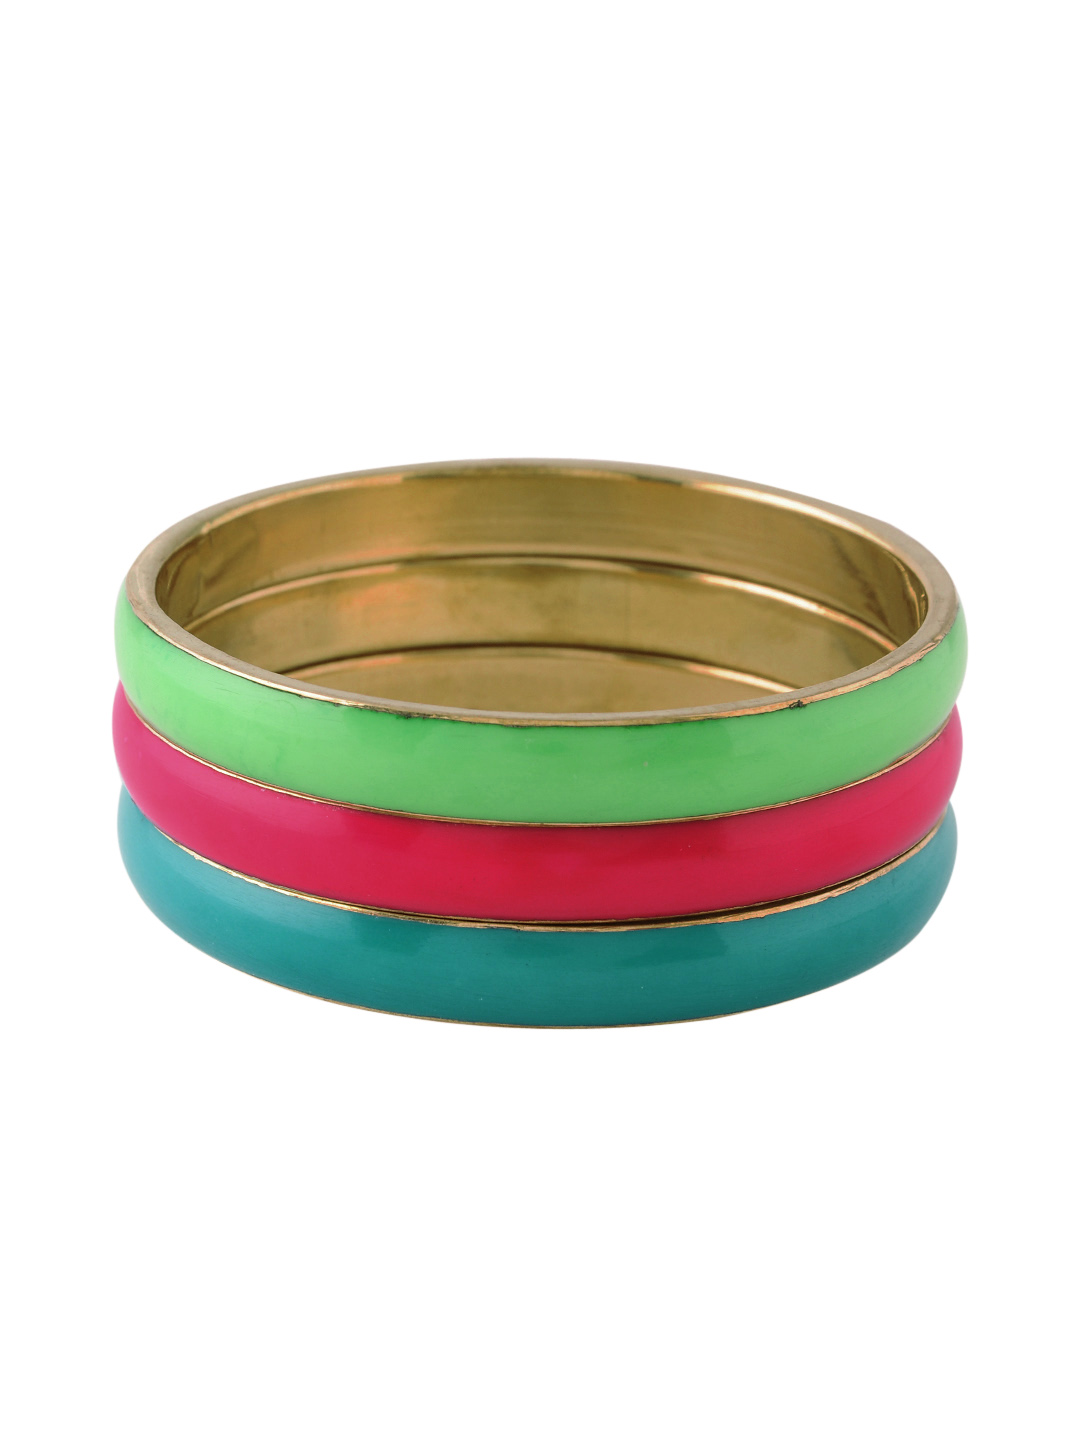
ToniQ Women Set of 3 Bangles
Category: Accessories / Jewellery / Bangle
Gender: Women
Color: Green
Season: Winter 2016
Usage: Casual